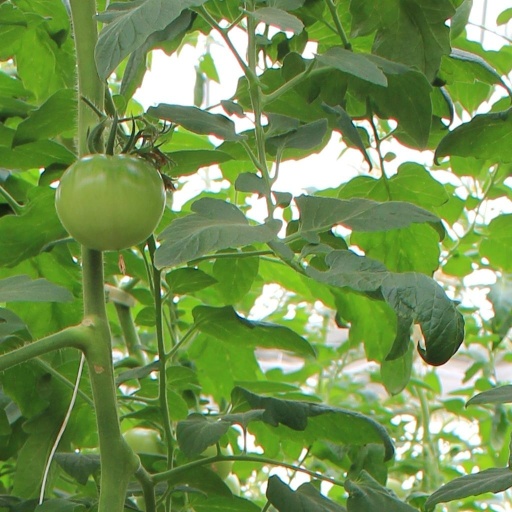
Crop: tomato